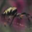
Label: spider